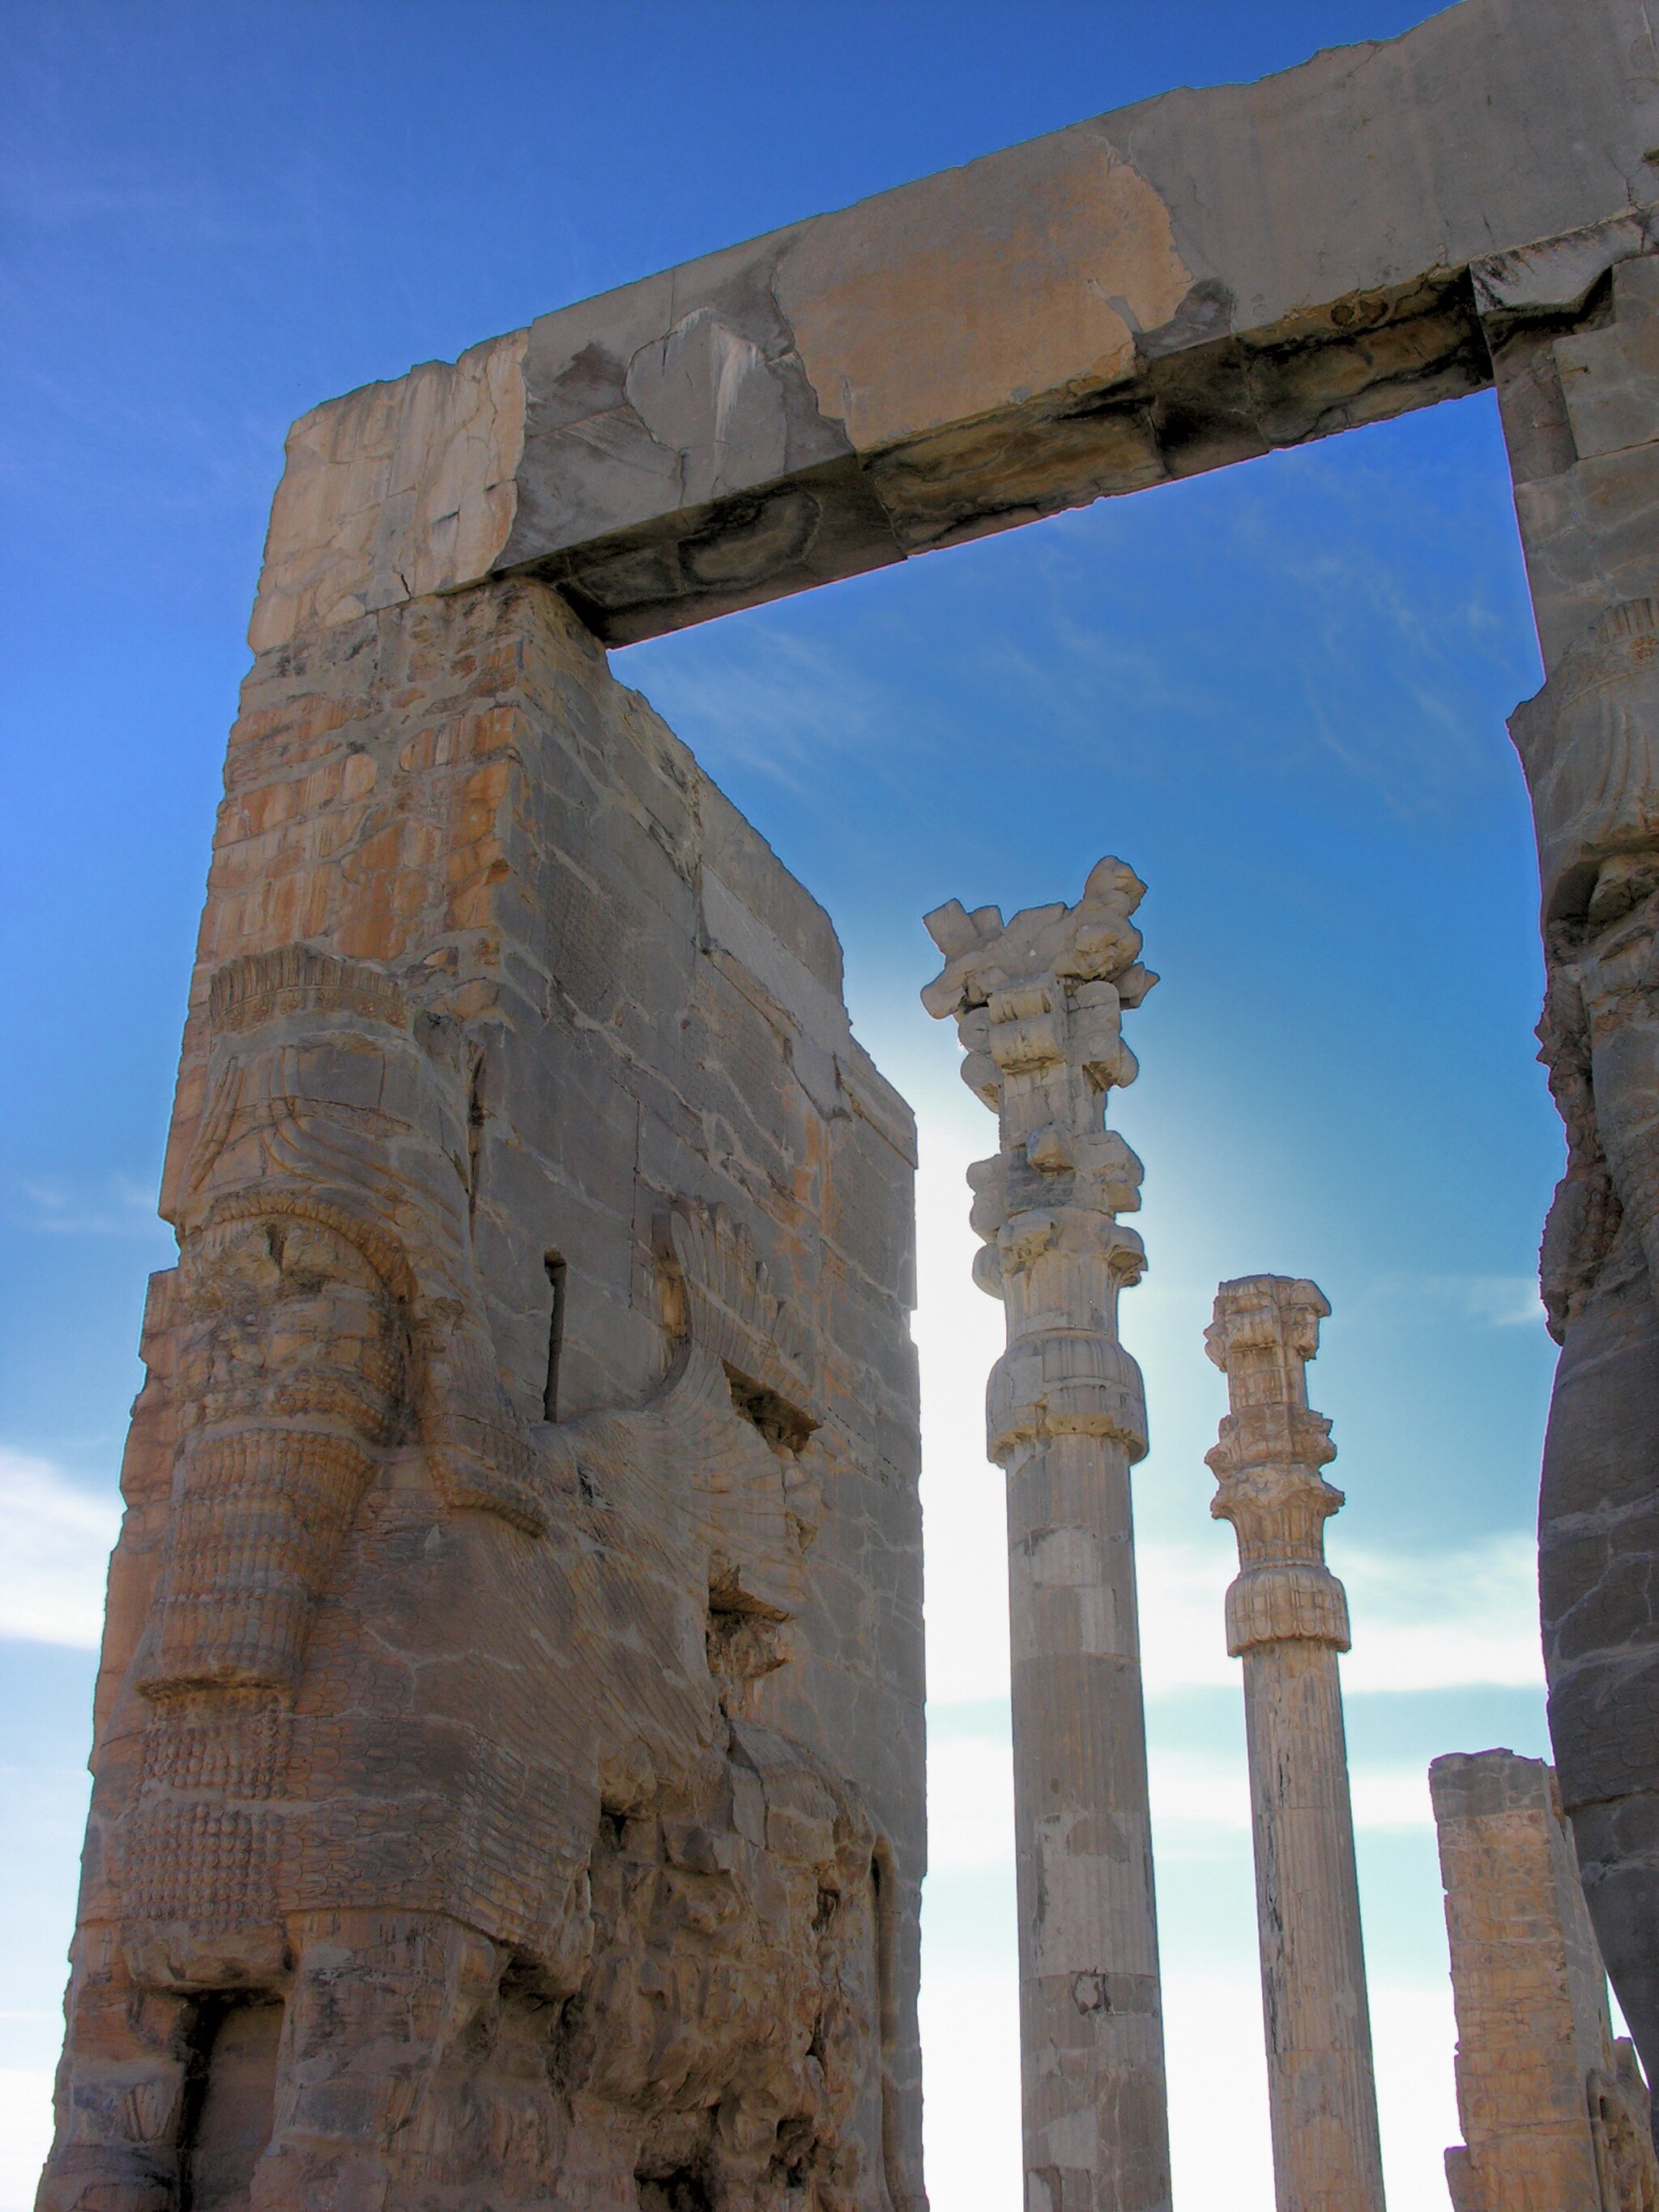
Title: Persepolis 24.11.2009 11-17-28
Description: Iran , Gate of all nations and Army Road
Date: 2009-11-24
Categories: Taken with Nikon Coolpix 8800, Files with coordinates missing SDC location of creation, 2009 in Persepolis, Iran photographs taken on 2009-11-24, Files by User:simisa, Details of Gate of All Nations